Jeff Schneider (artist)

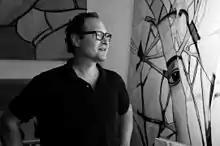
Jeff Schneider

Early on, Schneider showed a keen interest in photography often shooting and processing up to one hundred feet of black & white film a week. Growing increasingly tired of the representational aspects of photography, through darkroom manipulations, Schneider began to essentially abstract the "objectivity" of the camera lens. One of his professors at the University of South Florida suggested he enroll in a figure drawing and art theory class. Not long after these initial steps into fine art, Schneider attended the 1980 Picasso Retrospective at the Museum of Modern Art in New York City. This exhibition confirmed his desire to become an artist.